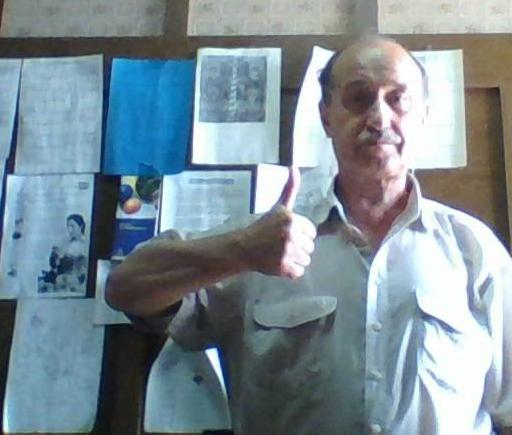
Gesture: like